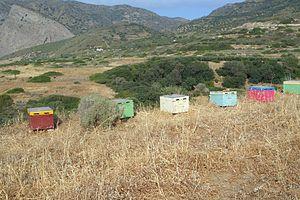
Ruches en Crête